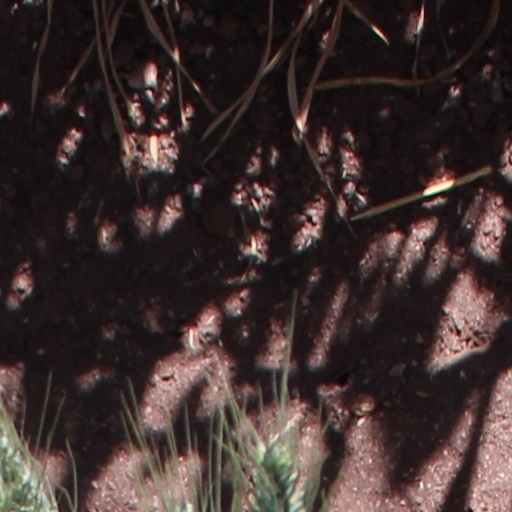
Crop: wheat